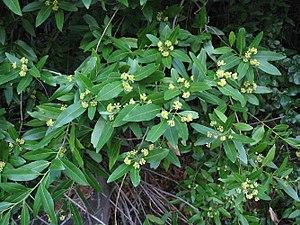
Le laurier de Californie ou myrte de l’Oregon est une espèce d'arbre aromatique au feuillage persistant de la famille des Lauraceae qui est originaire de la côte Pacifique des États-Unis et du Mexique. C'est la seule espèce actuellement acceptée du genre Umbellularia.